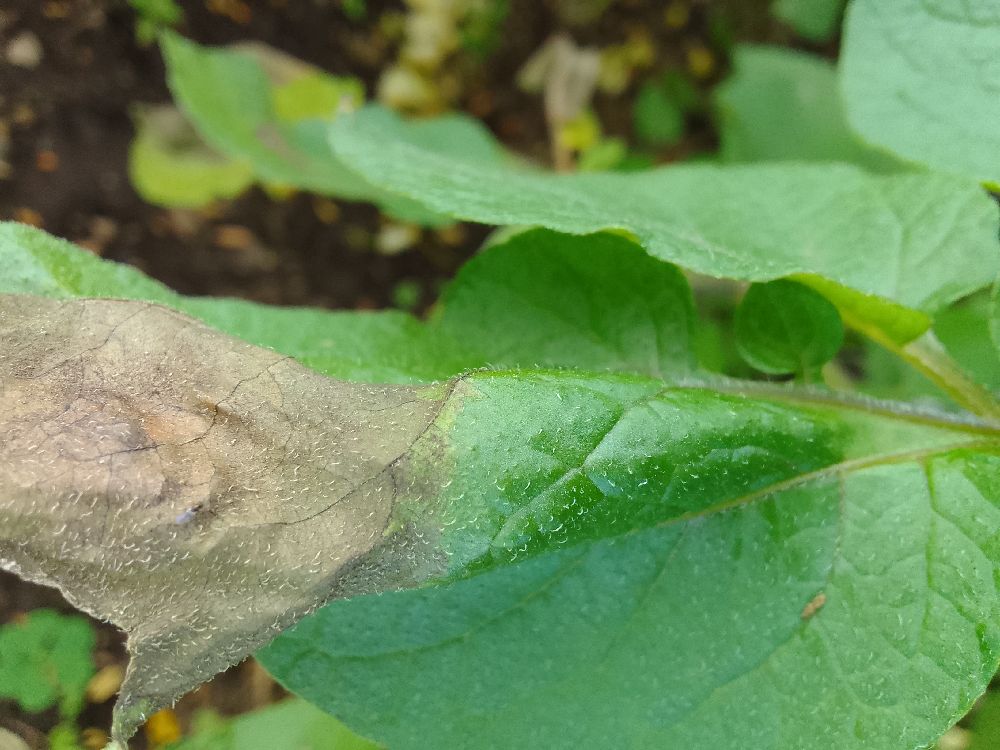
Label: Late blight